Ghostbusters (2013 video game)

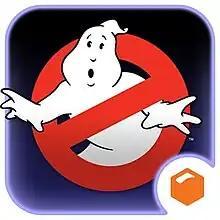
App icon

Ghostbusters is an action game developed and published by Beeline Interactive for iOS in 2013.